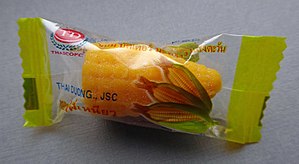
Slik
Thailandsk majsslik.
"Slik er et nydelsesmiddel, der er egnet til at stille lækkersult. Begrebet ""slik"" er i sagens natur uklart defineret, da forskellige mennesker har forskellige præferencer, men som regel er slik sødt.